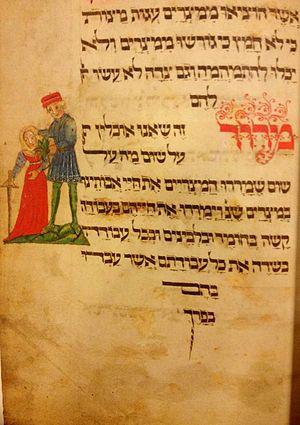
La Haggada ou Haggadah de Pessah est un texte en hébreu ancien utilisé pour la cérémonie du Seder durant Pessa'h, la Pâque juive. La Haggada est ancienne puisqu'elle date de l'époque de la Mishnah, c'est-à-dire d'il y a environ deux mille ans.